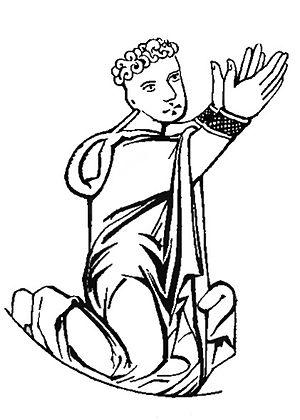
Casimir Iᵉʳ de Cujavie, de la dynastie Piast, est né vers 1211 et mort le 14 décembre 1267. Il est le second fils de Conrad Iᵉʳ de Mazovie et d’Agafia de Rus.